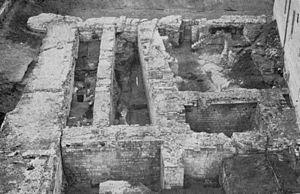
état des fouilles du château de Tours en 1977
Les thermes gallo-romains de Tours sont des établissements balnéaires publics qui, sous le Haut-Empire et pour certains jusqu’à la fin de l’Empire romain — aucun d'entre eux n'a « survécu » au-delà —, étaient en service dans la ville antique de Caesarodunum qui deviendra par la suite Tours. Si l'existence de ces thermes faisait depuis longtemps l'objet d'un large consensus, leur emplacement n'a commencé à être plus clairement établi qu'à partir des années 1980.
Le château de Tours, en Indre-et-Loire, est situé en bordure de Loire dans le quartier le plus ancien de Tours, proche de la cathédrale Saint Gatien, érigé sur les vestiges de la cité antique dont Tours tire son origine. Nonobstant l'étendue de ses fondations partiellement révélées par les fouilles des années 1970, il est la trace fort modeste d'un château médiéval comtal du XIᵉ siècle, tel qu'il fut modifié et agrandi aux XIIIᵉ et XVᵉ siècles où il acquiert le statut de demeure royale. Presque entièrement détruit au XVIIIᵉ siècle, ses deux tours restantes sont accommodées avec un nouveau bâtiment utilisé par l'armée à partir de la Révolution. Après avoir servi de caserne, c'est dans cette configuration singulière qu'il est tiré de l'oubli et restauré dans la seconde moitié du XXᵉ siècle. Il fait l’objet d’un classement partiel au titre des monuments historiques depuis le 20 août 1913, l'autre partie bénéficiant d'une inscription à l'inventaire supplémentaire le 21 novembre 1973. Il abrite aujourd'hui des activités culturelles et patrimoniales.